Tellurium

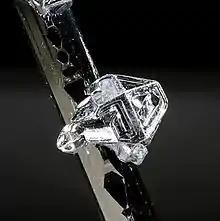
Native tellurium crystal on sylvanite (Vatukoula, Viti Levu, Fiji). Picture width 2 mm.

Tellurium has two allotropes, crystalline and amorphous. When crystalline, tellurium is silvery-white with a metallic luster. The crystals are trigonal and chiral (space group 152 or 154 depending on the chirality), like the gray form of selenium. It is a brittle and easily pulverized metalloid. Amorphous tellurium is a black-brown powder prepared by precipitating it from a solution of tellurous acid or telluric acid (Te(OH)). Tellurium is a semiconductor that shows greater electrical conductivity in certain directions depending on atomic alignment; the conductivity increases slightly when exposed to light (photoconductivity). When molten, tellurium is corrosive to copper, iron, and stainless steel. Of the chalcogens (oxygen-family elements), tellurium has the highest melting and boiling points, at , respectively.